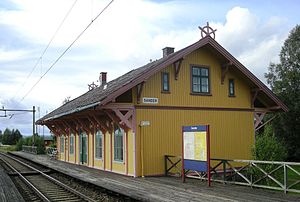
Sander Station
Sander Station var en jernbanestation, der lå i byområdet Sander i Sør-Odal kommune på Kongsvingerbanen i Norge.